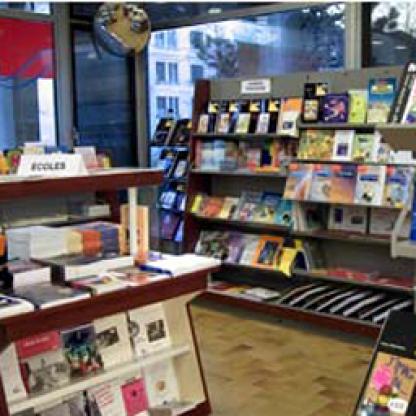
Scene: Indoor